Saidpur, Bangladesh

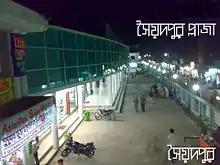
Syedpur Plaza, a shopping mall in Syedpur

Notable historical or cultural monuments are Chini Mosque (1863) at Islambagh, Nat Settlement Prison (1871) at Natun Babu Para, Martuza Institute (1882) near Saidpur railway station, Saidpur Church (1893), Christian Church of Bangladesh (1906). The city has an officers' club and two other clubs and institutes where the city's various dramas and musicals take place. There is also a 150(appx.)-a year-old cultural club called Silpo Sahitto Shongshod. Every year people celebrate Eid al-Fitr, Eid-al-Adha, Bengali New Year (Pohela Baishakh), English New Year, etc. with enthusiasm and festiveness. Nightlife in this city is very festive; the city markets hardly sleep at night.